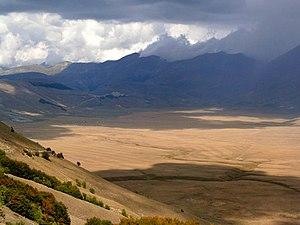
Le parc national des Monts Sibyllins est une zone créée pour protéger les Monts Sibyllins dans les régions Marches et Ombrie en Italie.